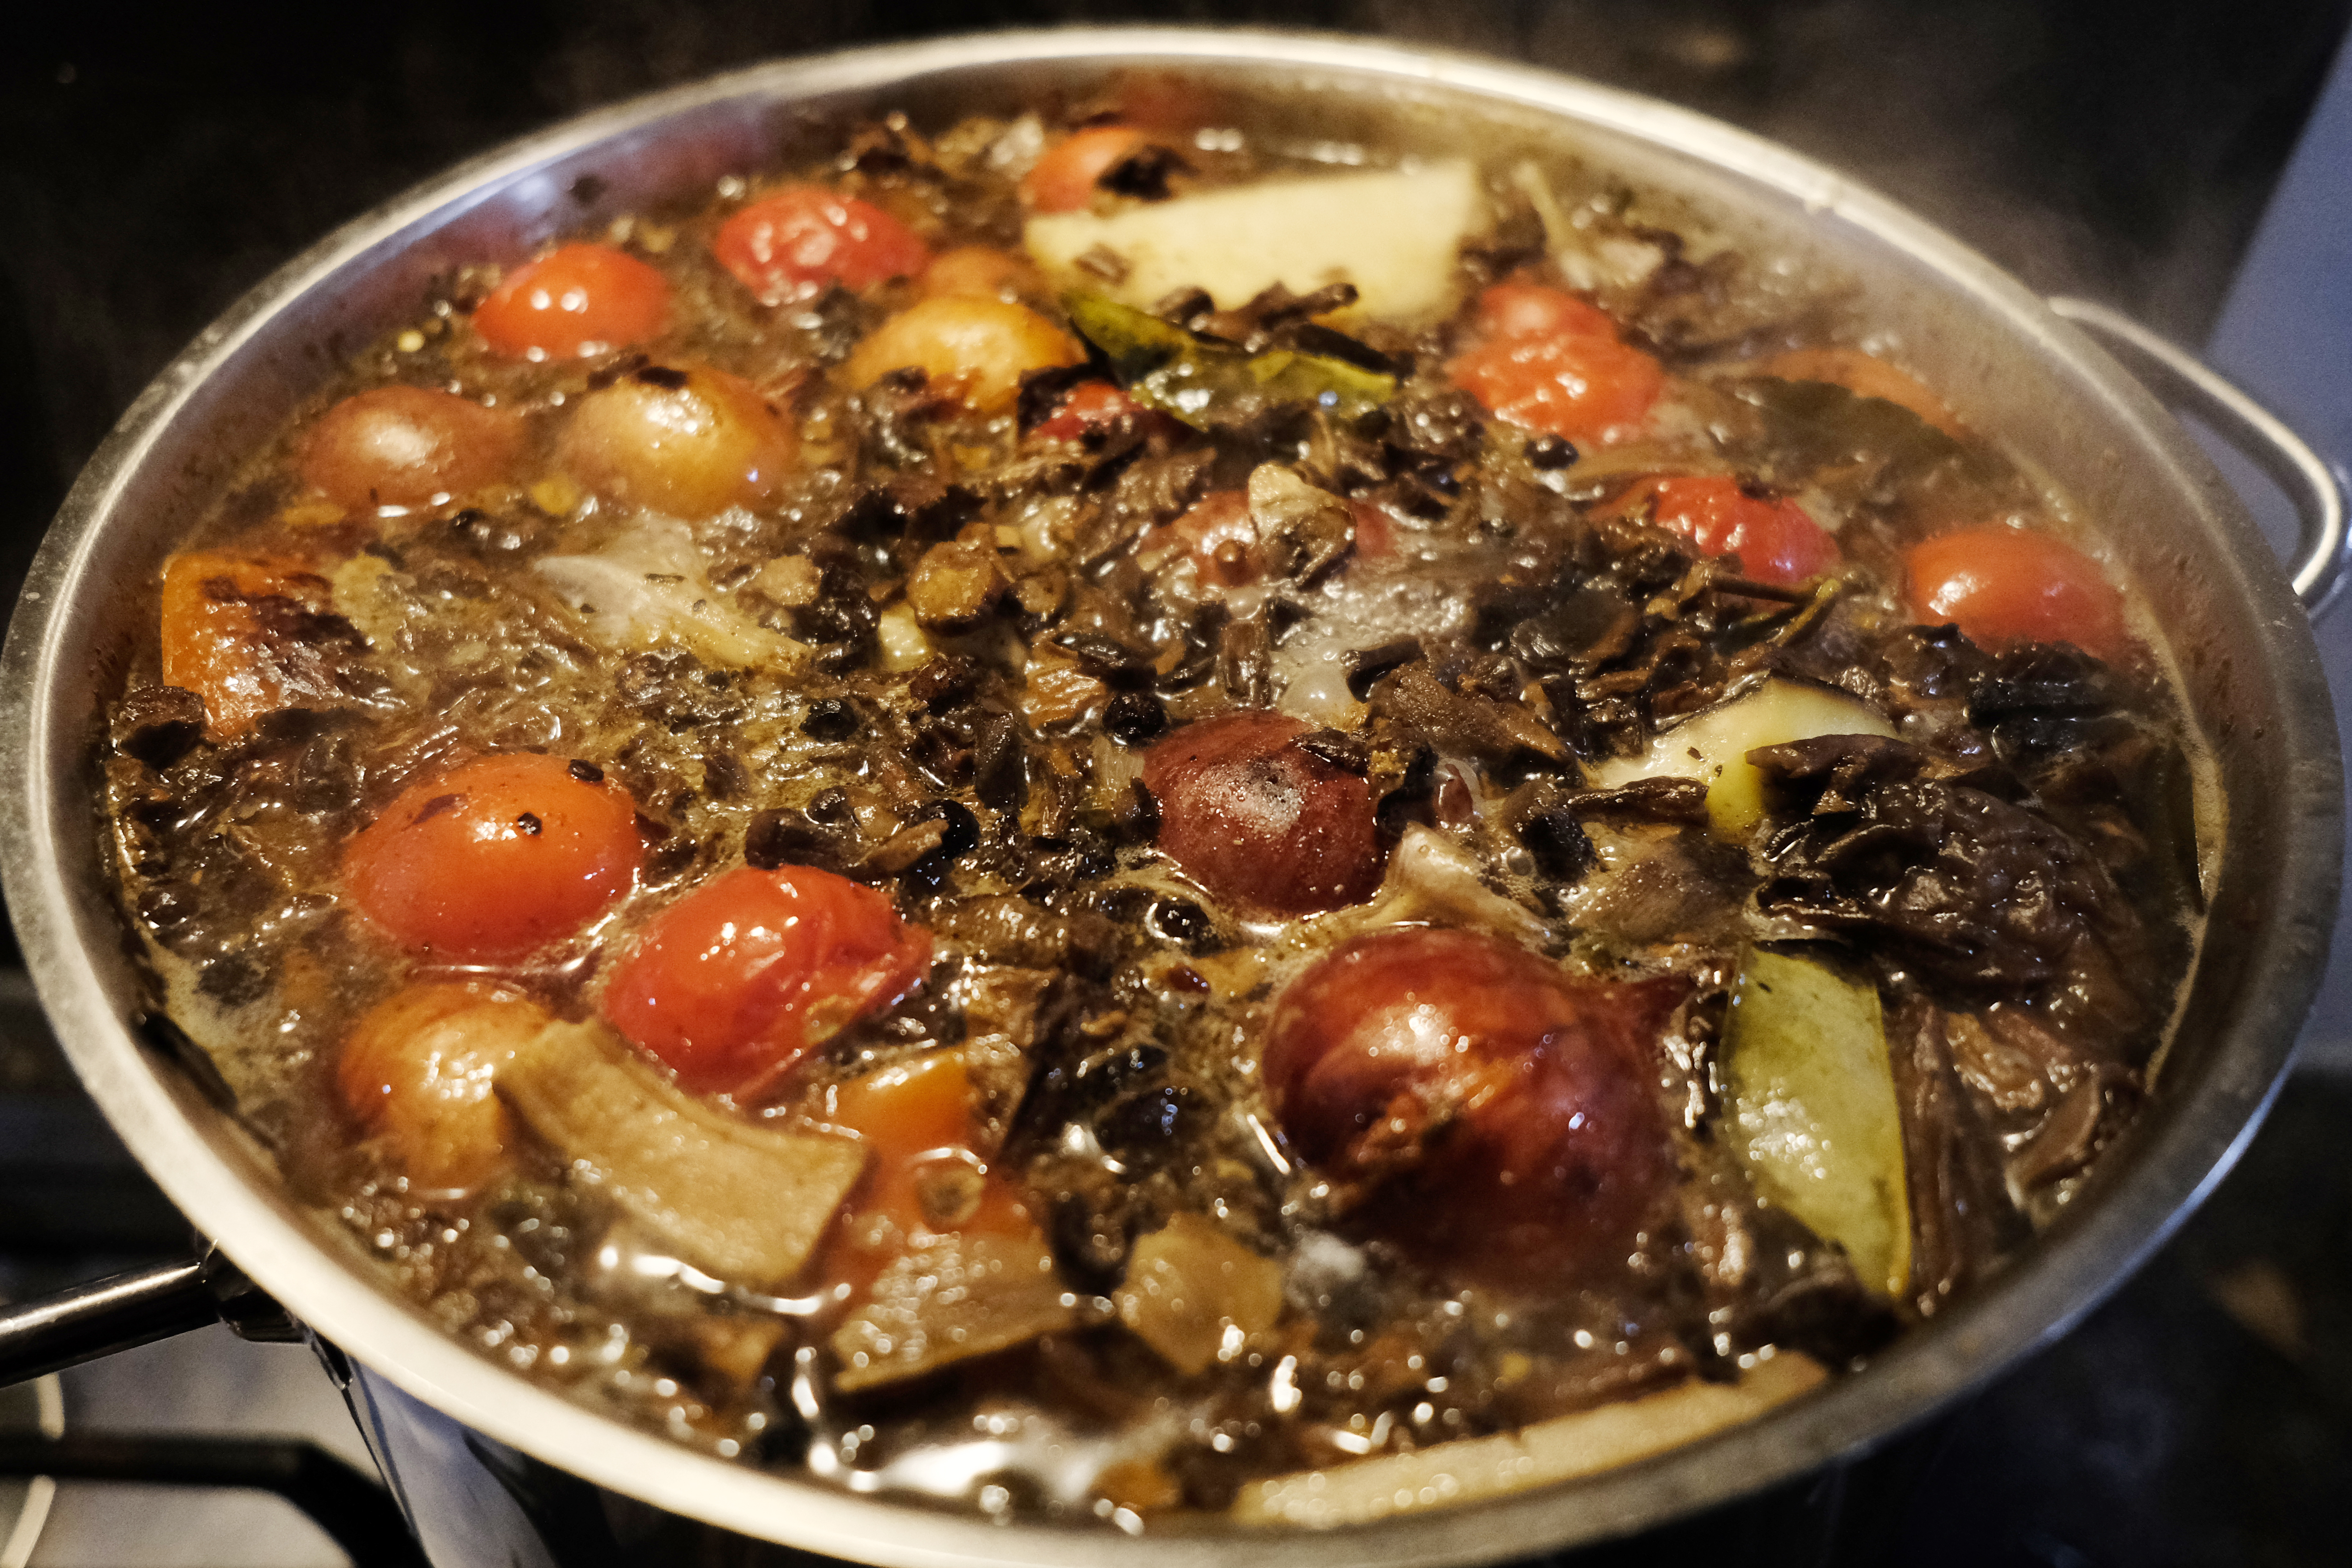
vegetable soup, soup, food, ingredient, Karahi, recipe, cookware and bakeware, cuisine, dish, stew, braising, vegetable, produce, cooking, meat, spoon, comfort food, mixture, boiling, bowl, wok, tableware, side dish, seafood, nabemono, sisig, lemon, curry, meal, chinese food, italian food